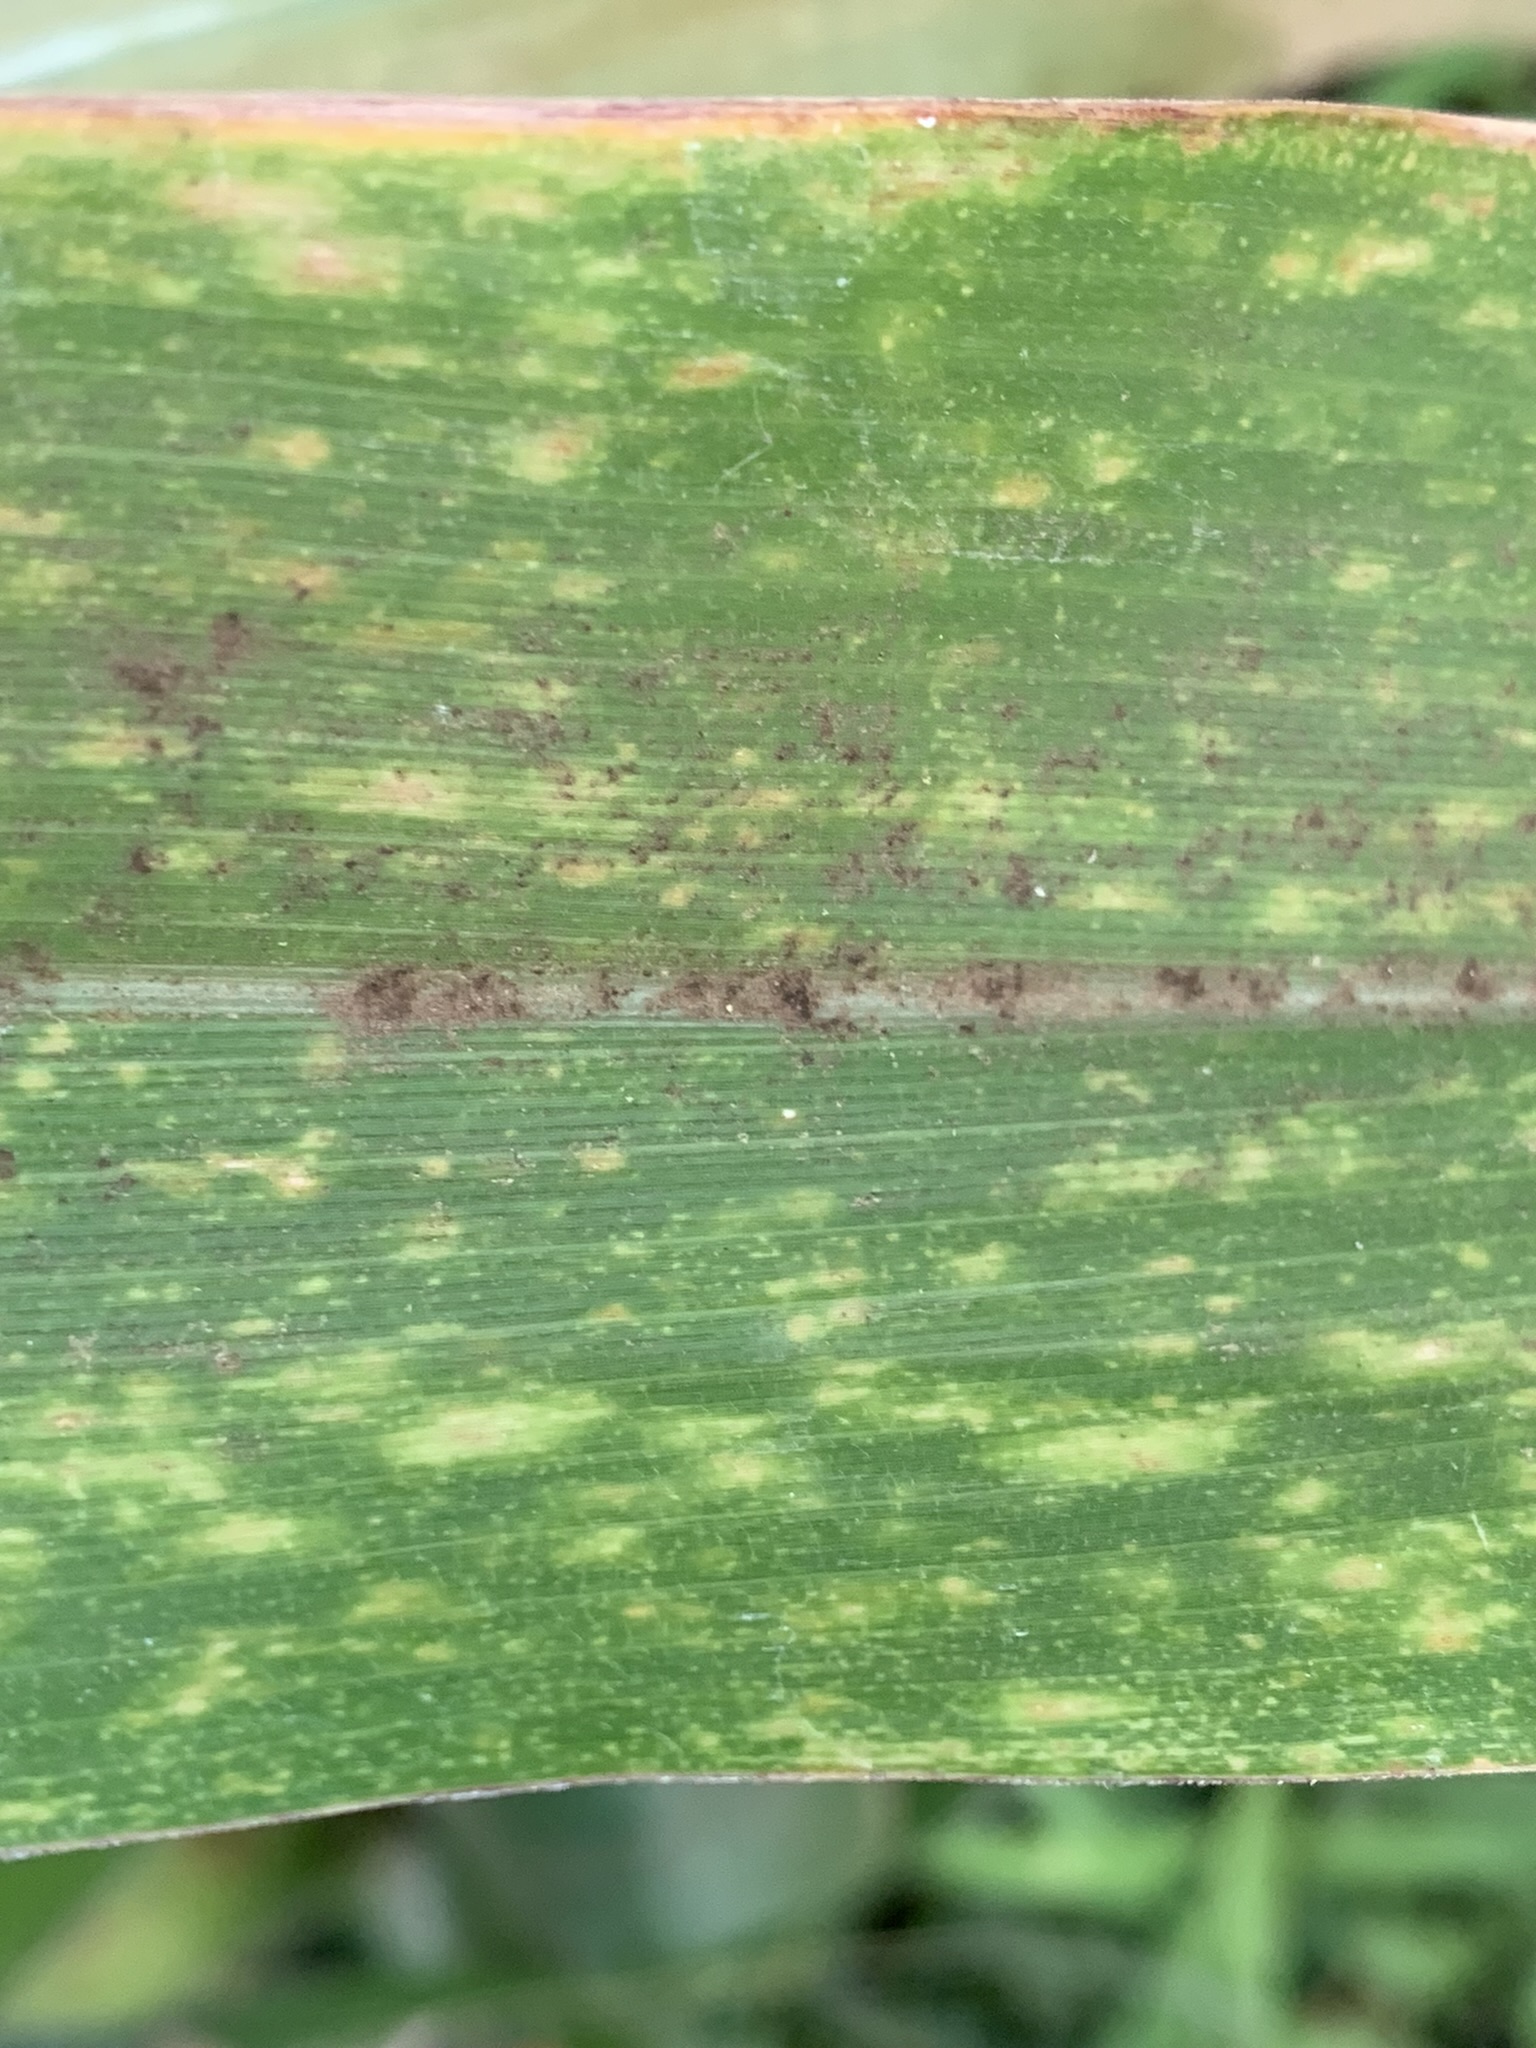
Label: MLN